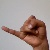
The image shows a hand gesture representing the letter 'J' in Indian Sign Language.